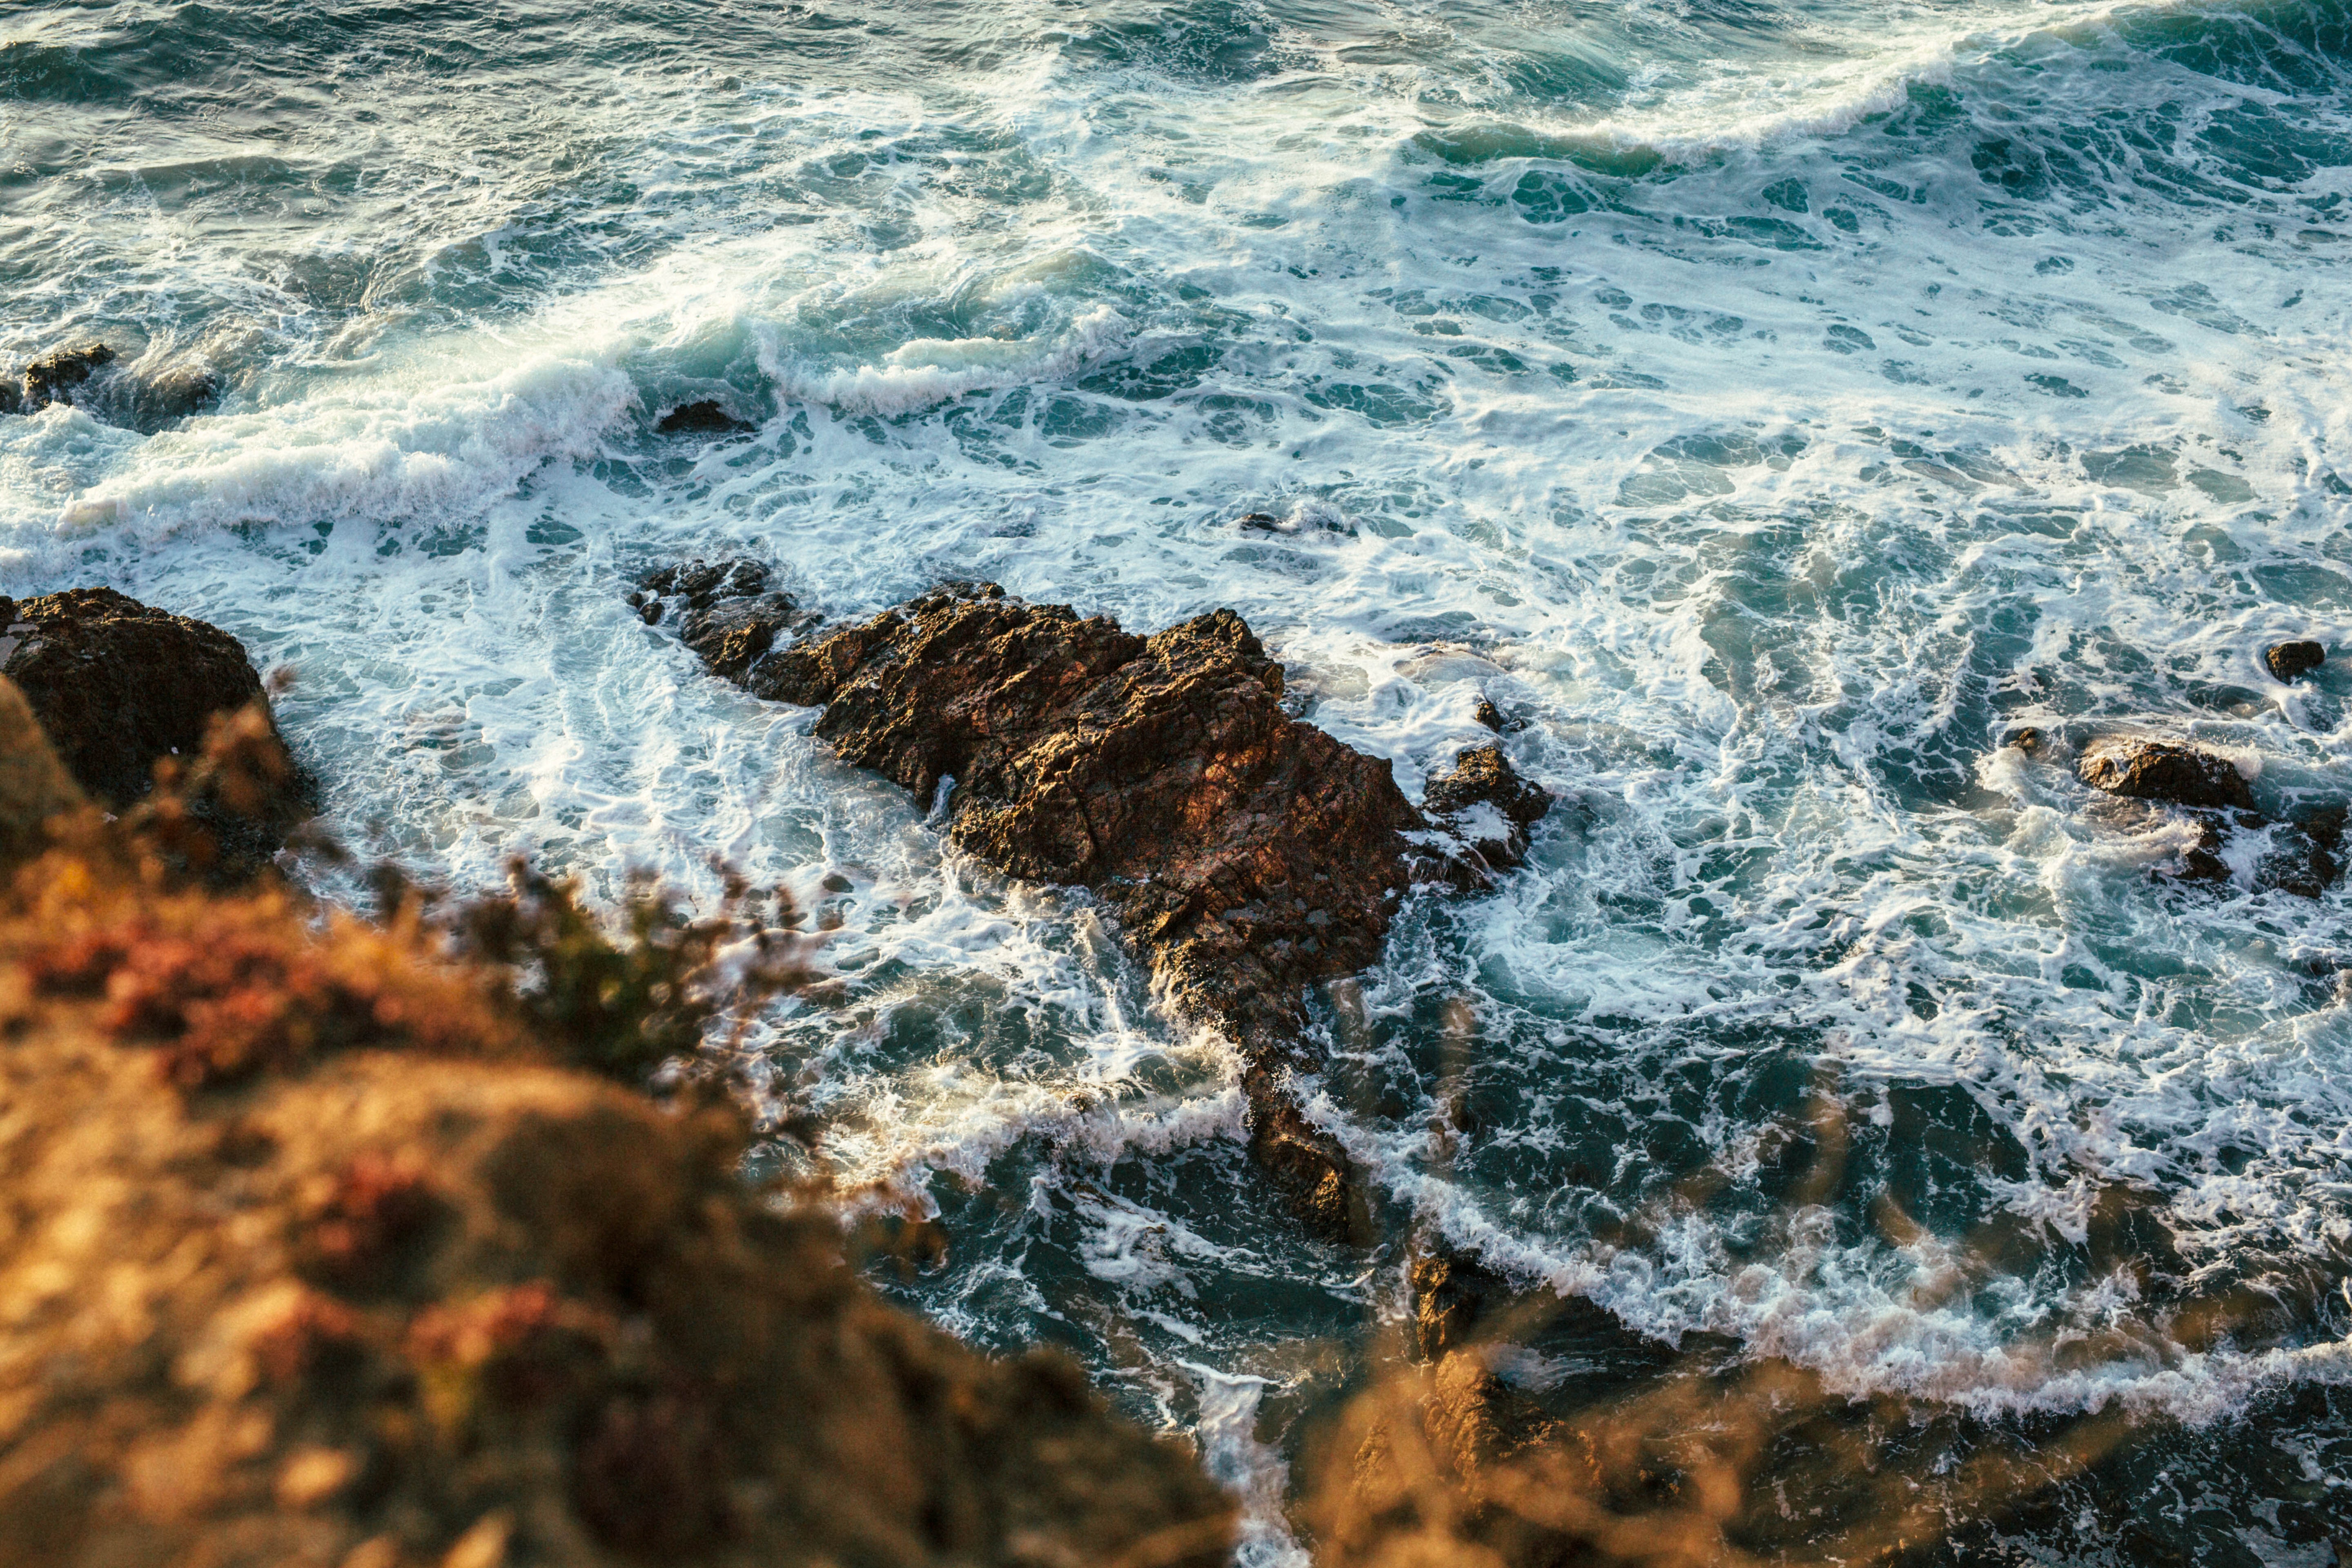
sea, coast, water, rock, ocean, sky, shore, wave, body of water, wind wave, coastal and oceanic landforms